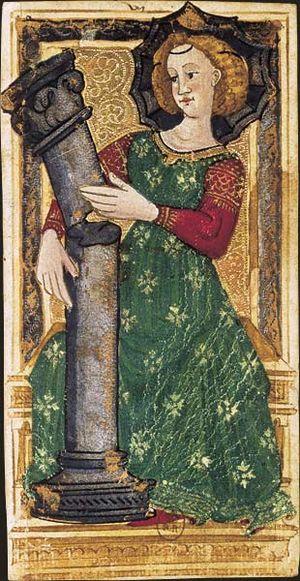
La Force est la onzième carte du tarot de Marseille.